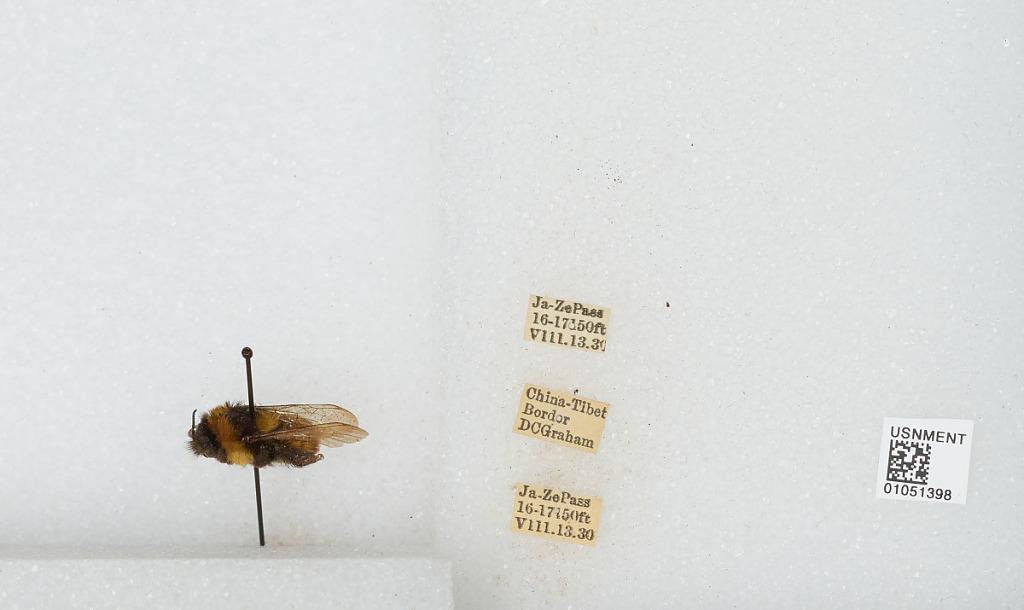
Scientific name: Bombus sp.
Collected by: D. Graham
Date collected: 1930-8-13
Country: China
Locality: China-Tibet Border, Ja-Ze Pass